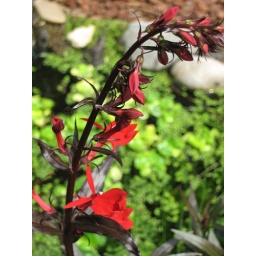
I love the near black shiny foliage against the super red flowers.